Scipione (Gino Bonichi)

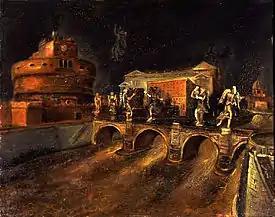
"Il ponte degli angeli", 1930("The Angels' Bridge")

Gino Bonichi (February 25, 1904 – November 9, 1933), known as Scipione, was an Italian painter and writer.